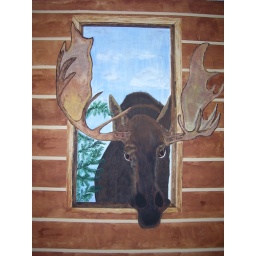
Moose peeking through a window in my faux Log Cabin office